Raincoat (film)

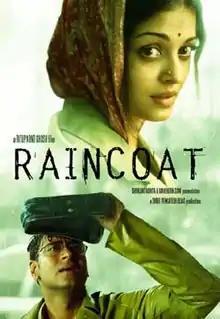
Theatrical release poster

Raincoat is a 2004 Indian romantic drama film directed by Rituparno Ghosh, and starring Ajay Devgn and Aishwarya Rai. It tells the story of two lovers, separated by destiny, who meet again one day. This encounter allows each to realize the truth about the lives they are living. It is an adaptation of the short story "Protihingsha" (by Manoj Basu), although unacknowledged. Rather, the credits mention it to be based on "The Gift of the Magi" (by O. Henry).